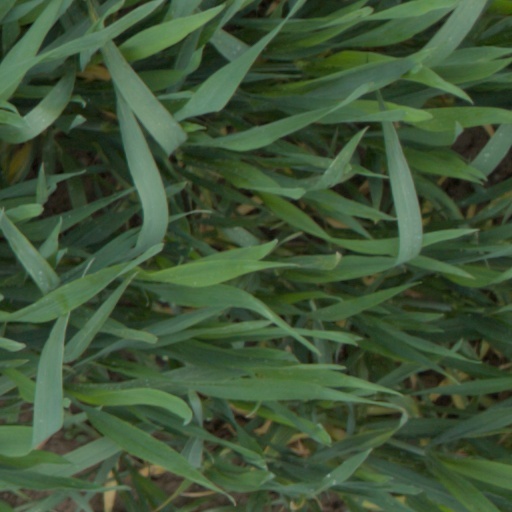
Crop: wheat